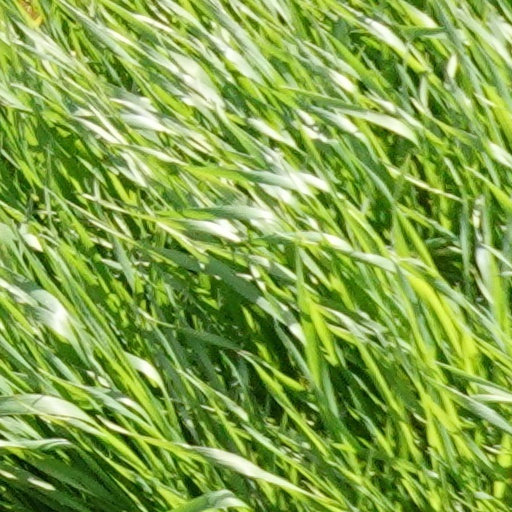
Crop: wheat